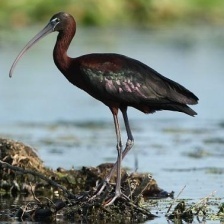
Species: GLOSSY IBIS
Scientific name: PLEGADIS FALCINELLUS